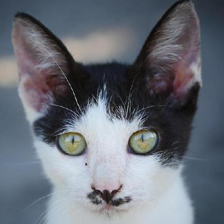
Label: animals